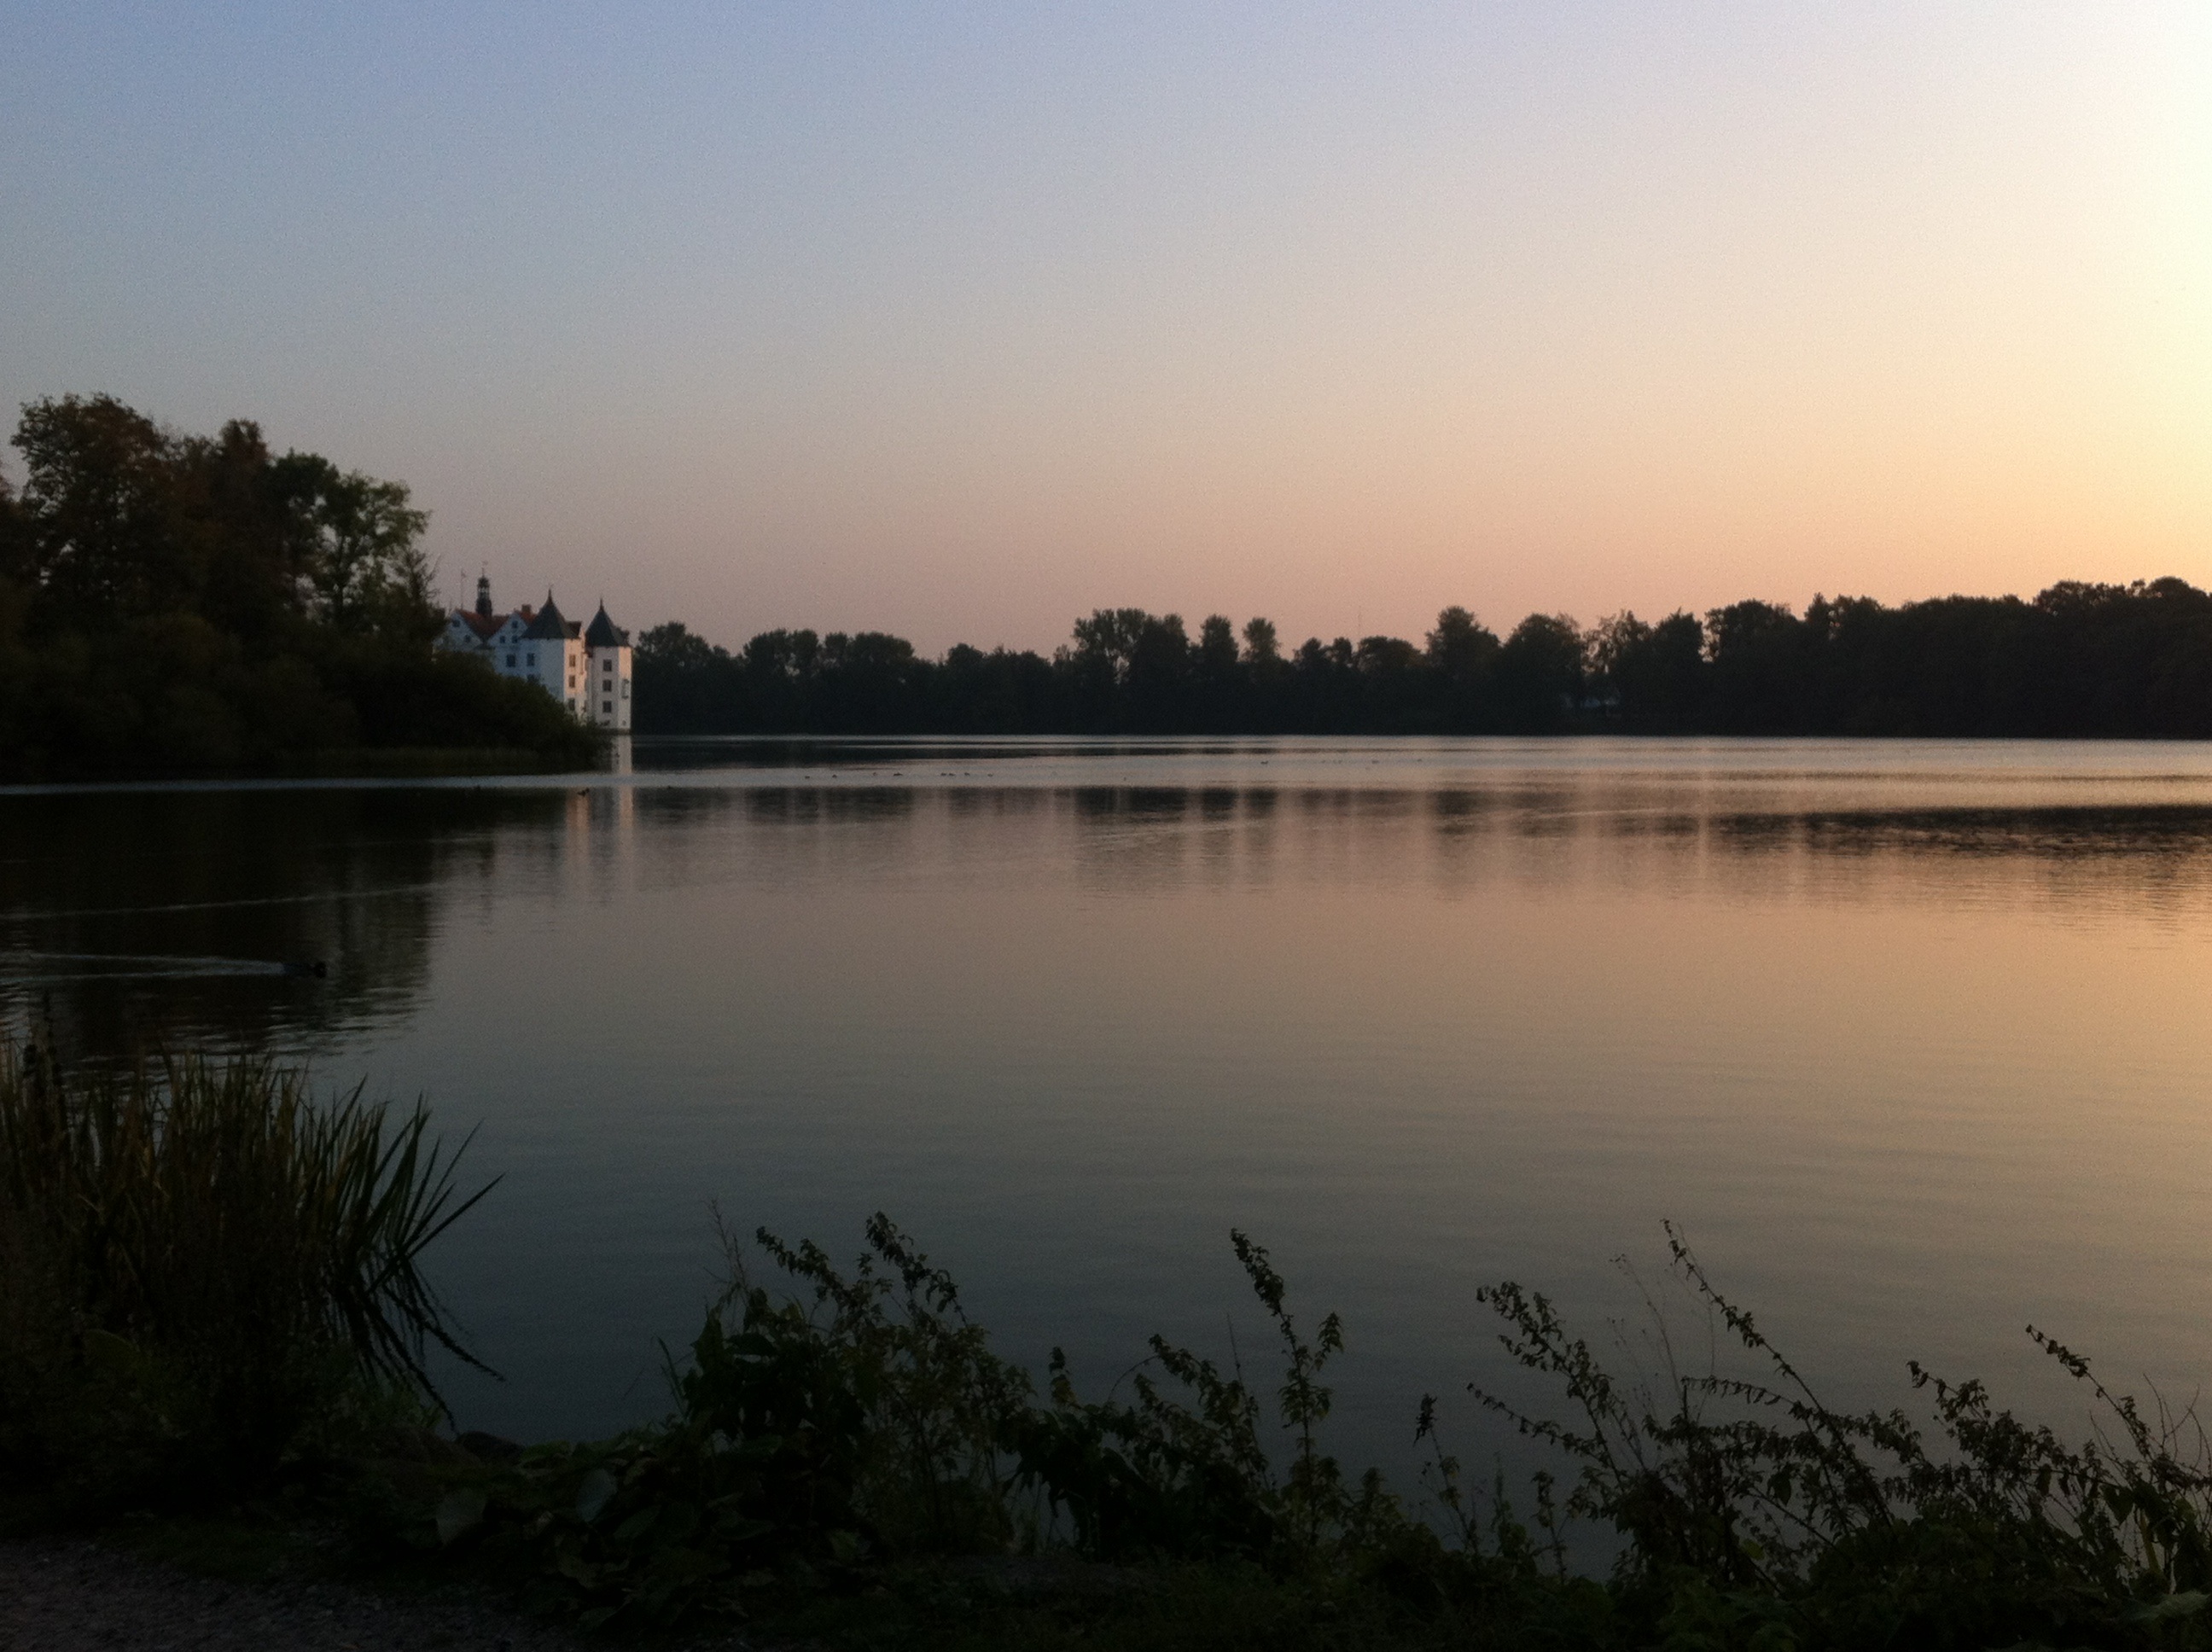
water, nature, forest, sun, sunrise, sunset, sunlight, morning, lake, building, dawn, river, dusk, evening, reflection, castle, reservoir, body of water, loch, mecklenburg, mirroring, gl cksburg, atmospheric phenomenon